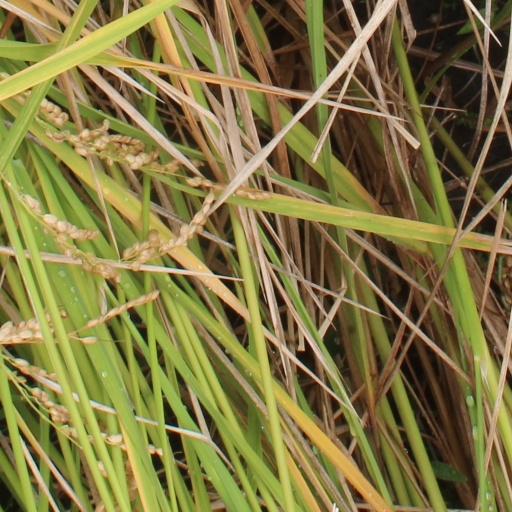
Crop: rice